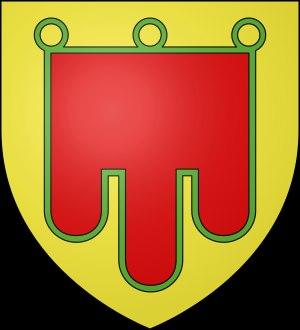
L'abbaye Saint-Géraud d'Aurillac est une ancienne abbaye bénédictine qui a été le modèle de celle de Cluny. Elle a été fondée avant 885 en Auvergne par le comte Géraud d'Aurillac.
Le blason de l'Auvergne, parfois nommé le gonfanon, est le blason historique de l'Auvergne. Son adaptation vexillologique est à l'origine du drapeau auvergnat. Le blasonnement de l'Auvergne est : D'or au gonfanon de gueules frangé de sinople.
L'histoire de l'Auvergne est celle de l'une des plus anciennes unités régionales de France, mais aussi une de celles dont les frontières ont le moins varié. Étendue sur les montagnes du Massif central, elle est le territoire du peuple celte des arvernes, qui impose en Gaule son hégémonie politique et dont le chef prend à deux époques la tête de la résistance militaire à la conquête romaine.l
Guillaume VI, est comte d'Auvergne après 1095. Après avoir participé à la première croisade, Guillaume va entrer en conflit avec le roi de France, son voisin septentrional, et ainsi être le premier vassal auvergnat à affronter son suzerain lors des premières interventions du roi de France dans des territoires plus méridionaux.
Tournoël est un château fort médiéval, situé sur éperon rocheux à 594 m d'altitude qui surplombe la plaine de la Limagne. Il est situé sur la commune de Volvic dans le Puy-de-Dôme en France, et est classé au titre des monuments historiques par la liste de 1889.